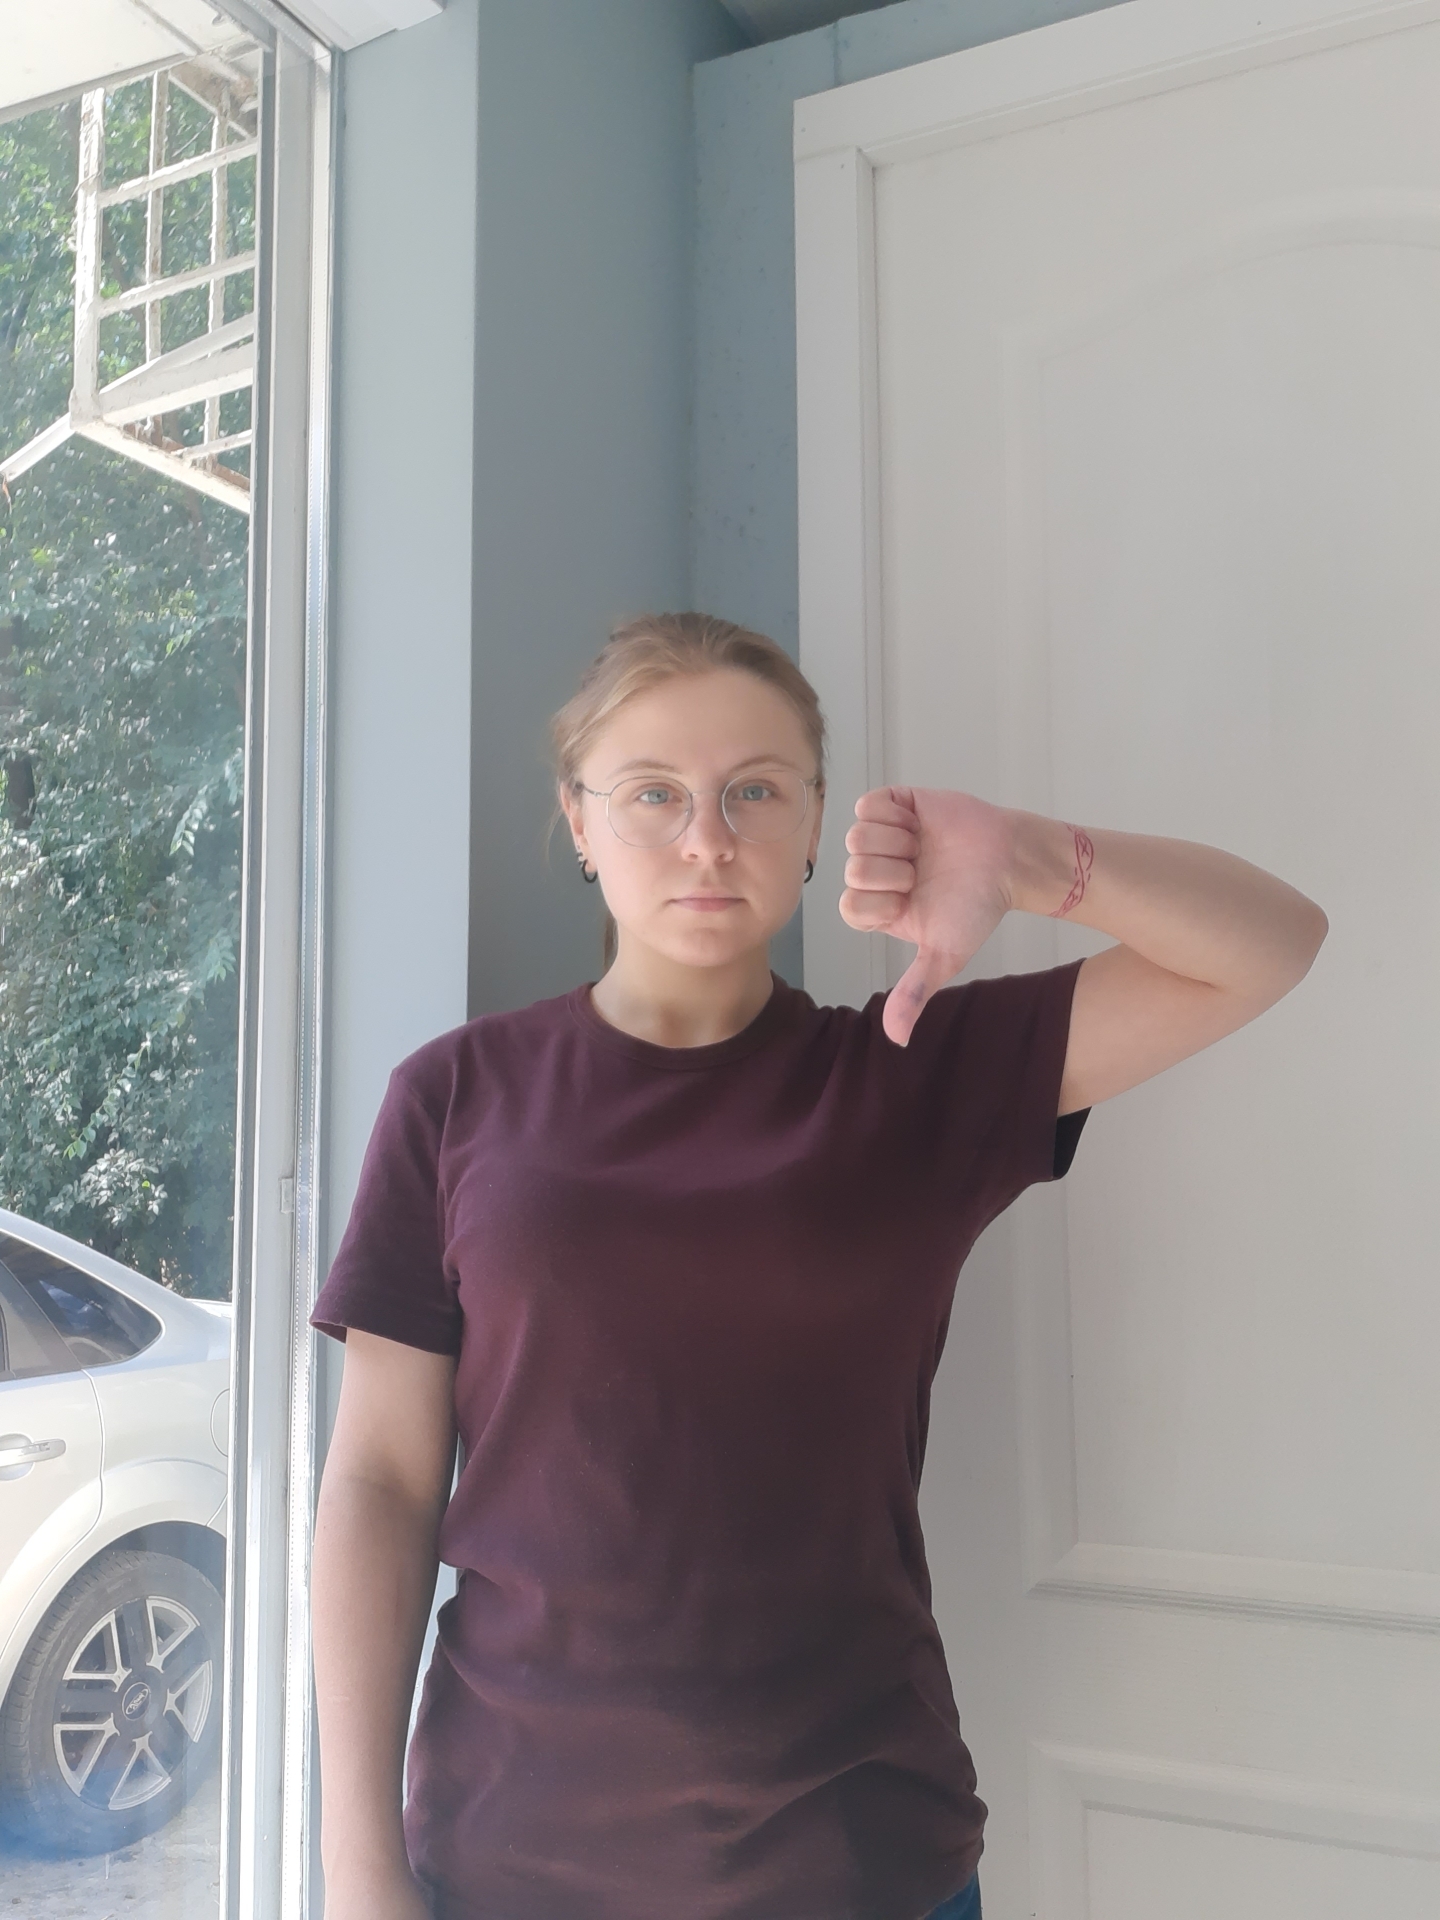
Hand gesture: dislike